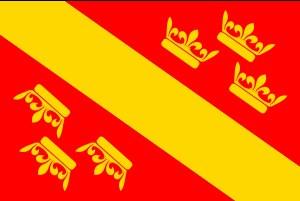
L’Alsace est une région culturelle et historique de l’est de la France à la frontière avec l'Allemagne et la Suisse. Ses habitants sont appelés les Alsaciens.
La Haute-Alsace est la partie méridionale de l'Alsace, correspondant à peu près aux départements actuels du Haut-Rhin et du Territoire de Belfort. C'est, avec la Basse-Alsace et la République de Mulhouse, une des subdivisions de la Région historique d'Alsace. C'est sur territoire précité qu'est situé le point culminant de la Région Grand Est, Le Grand-Ballon, qui offre un panorama sur six pays.